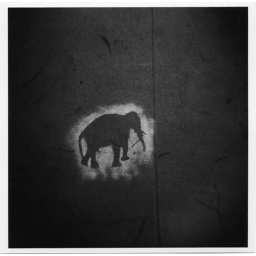
Someone stenciled an elephant on the sidewalk near my house...i liked it.